Ford Zetec engine

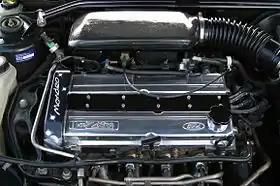
1.8-litre Zetec-E engine

The first Zetec-branded engine was the Zeta family, introduced for the 1992 model year powering the fifth generation of the European Ford Escort, the third generation Orion and the Mk.3 Fiesta. The engine was originally available in 1.6 and 1.8 liter versions with a 2.0 liter version appearing in 1993 in the all-new Mondeo. The "Zeta" name was dropped in favour of "Zetec" when Italian car maker Lancia threatened to sue Ford for trademark infringement.